1557 influenza pandemic

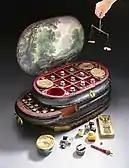
Mid-16th century medicine was ineffective for flu.

The flu also reached South America. Anthropologist Henry F. Dobyns described a 1557 epidemic of influenza in Ecuador in which European and Native populations were both left sick with severe coughing. In Colonial Brazil, Portuguese missionaries did not take breaks from religious activities when they became sick. Missionaries like the Society of Jesus in Brazil founder Manuel da Nóbrega continued to preach, host mass, and baptize converts in the New World even when symptomatic with contagious illnesses like influenza. As a result, flu would have quickly spread through Portuguese colonies due to mandatory church attendance. In 1559 the flu struck colonial Brazil with a wave of illness recorded along the coastal state of Bahia: That February, the region of Espírito Santo was struck by an outbreak of lung infections, dysentery, and "fevers that they say immediately attacked the hearts, and which quickly struck them down." Populations of natives attempted to flee the infection afflicting their communities, spreading influenza northward. European missionaries suspected such severe epidemics among the native populations to be a form of divine punishment, and referred to the outbreaks of pleurisy and dysentery among the natives in Bahia to be "the sword of God's wrath." Missionaries like Francisco Pires took some pity on the sick children of natives, whom they often regarded as innocent, and frequently baptized them during epidemics in the belief they'd "saved" their souls. Baptism rates in native communities were deeply connected with outbreaks of disease, and missionary policies of conducting religious activities while sick likely helped spread the flu.